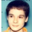
Label: boy